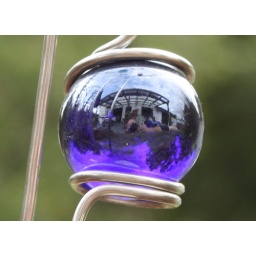
house in ball